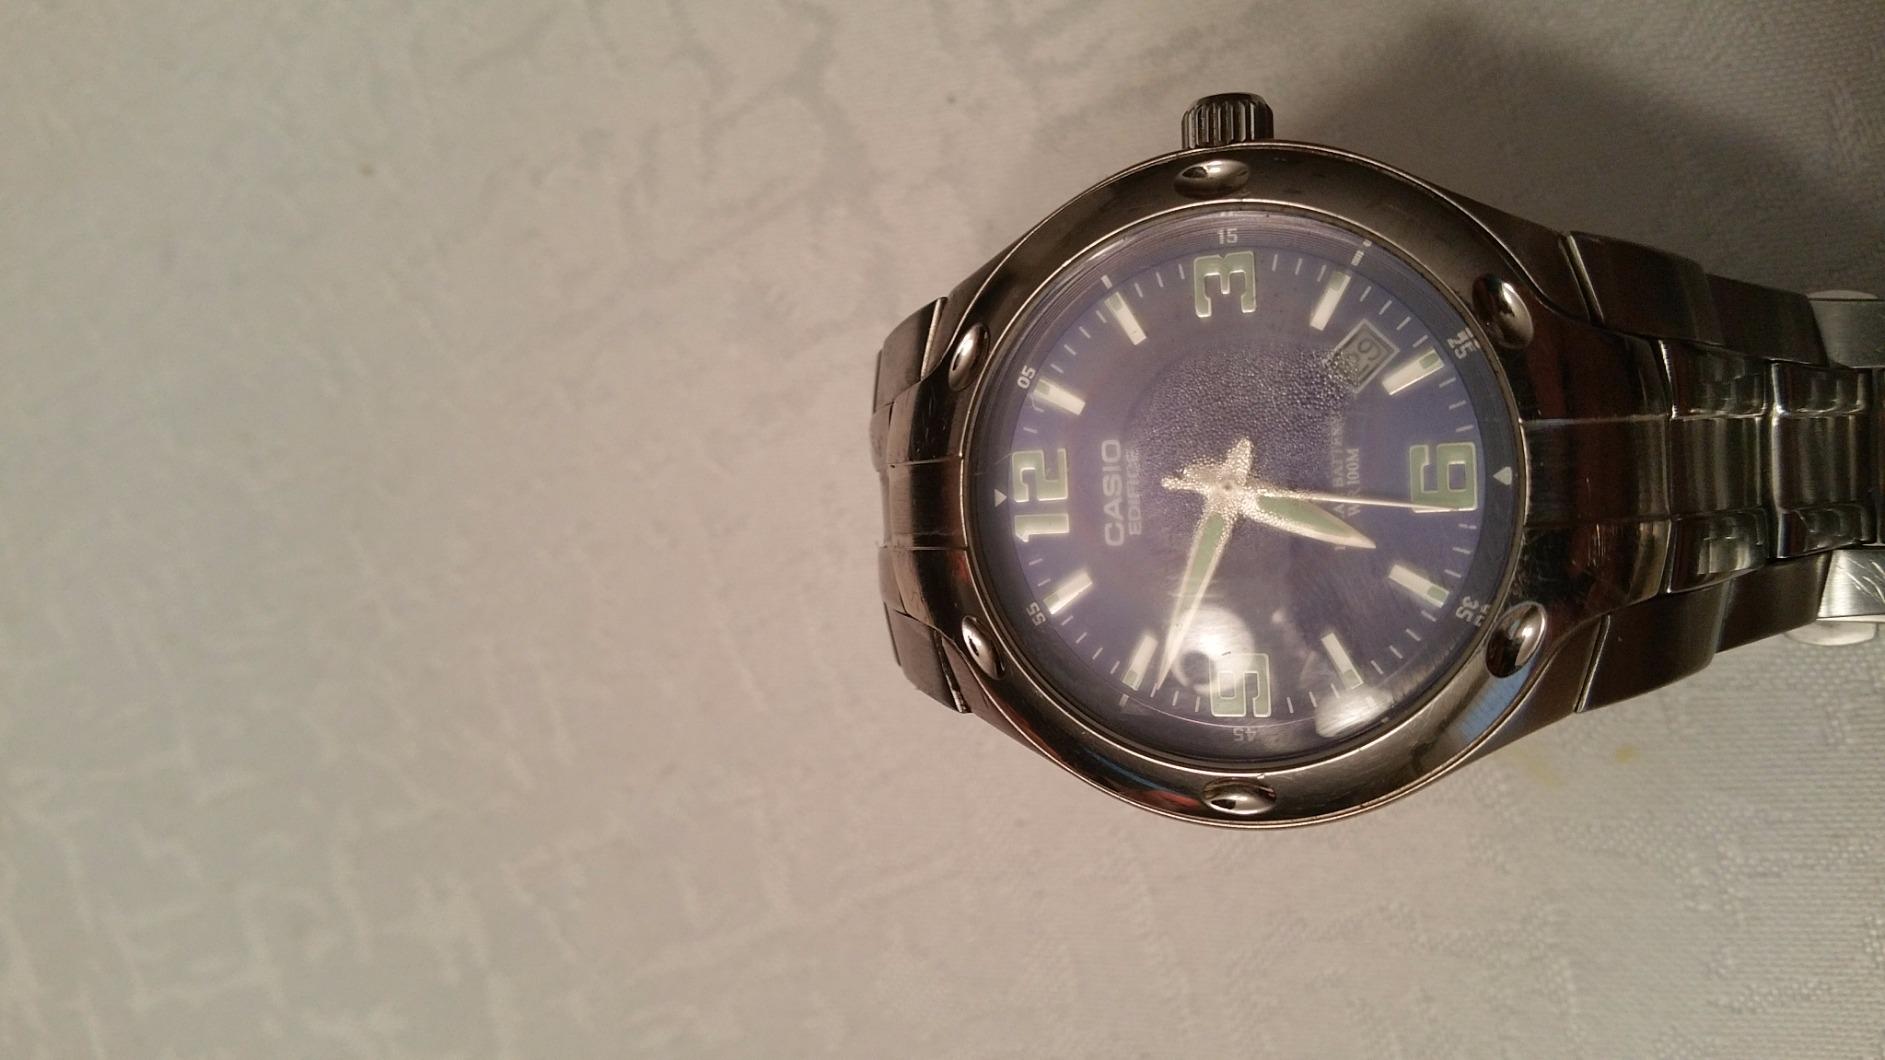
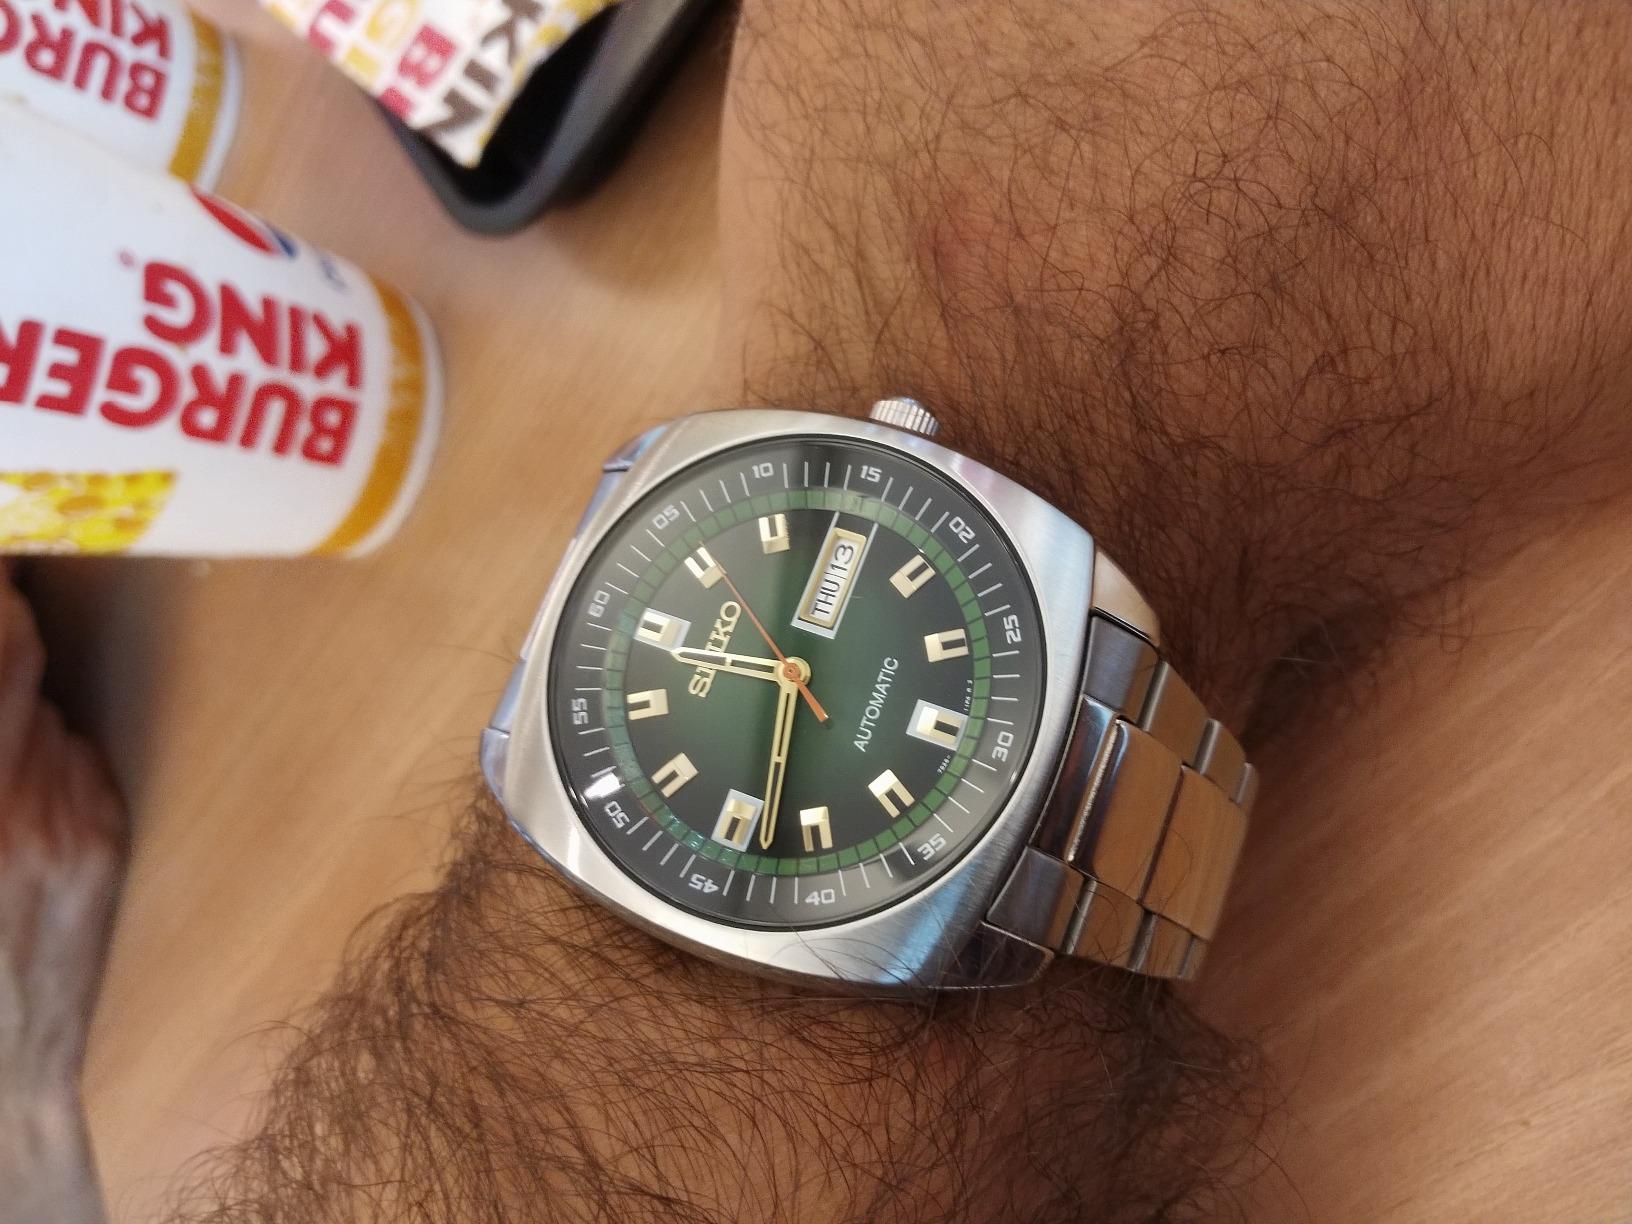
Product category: accessories_watch
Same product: no